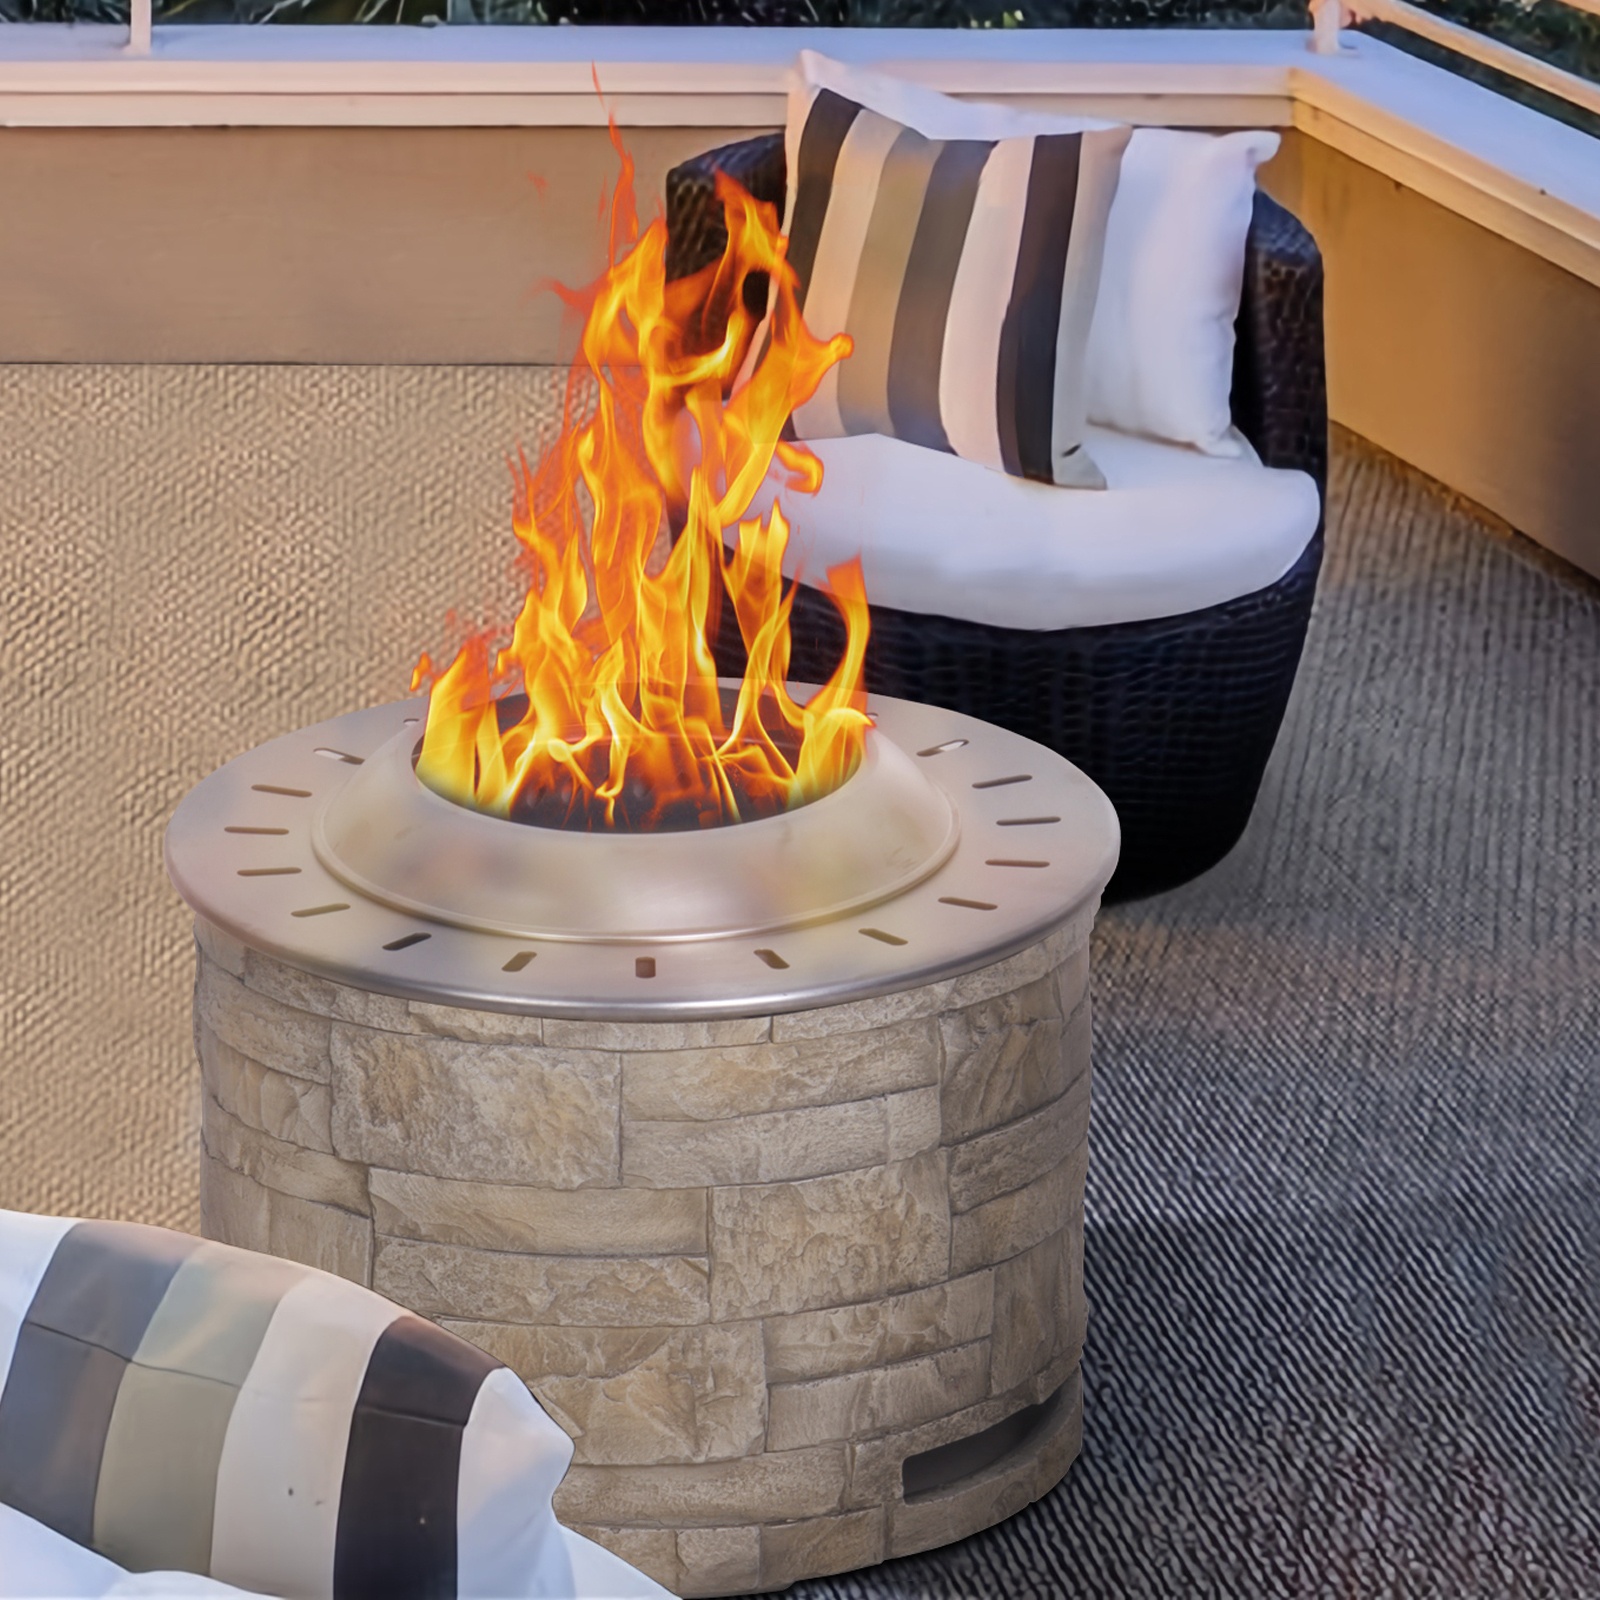
Stackstone Look Smokeless Firepit With Wood Pellet Twig Wood As The Fuel Yellow Garden & Outdoor American Design Magnesium Oxide
Brand: ecotop factory directly
Category: Furniture > Outdoor Furniture > Outdoor Tables > Fire Pits